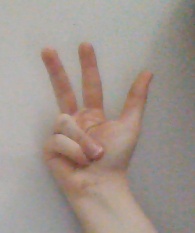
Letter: al